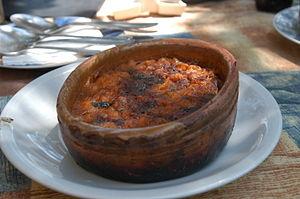
La Macédoine du Nord, en forme longue la république de Macédoine du Nord, est un pays d'Europe du Sud situé dans la péninsule des Balkans.
Le tavtché gravtché ou fasoulotavas, qui signifient tous les deux « haricots dans un poêlon », est un plat traditionnel de Macédoine. Il est fait à base de haricots frais et se trouve dans presque tous les restaurants macédoniens, qu'ils soient en Macédoine du Nord ou en Macédoine grecque. Ce plat est servi dans un récipient en terre cuite particulier et il est considéré comme le plat national de la Macédoine du Nord.
La cuisine macédonienne est typique des Balkans par ses nombreuses influences grecques et turques, mais aussi, à moindre échelle, italiennes, allemandes et d'Europe centrale. Le climat relativement chaud de la Macédoine du Nord permet des conditions de culture excellentes pour beaucoup de légumes et de fruits. La cuisine macédonienne est réputée pour ses produits laitiers et ses alcools, comme le vin et la rakija. Le tavtché gravtché et la mastika, une liqueur de mastic, sont respectivement considérés comme le plat et la boisson nationale.